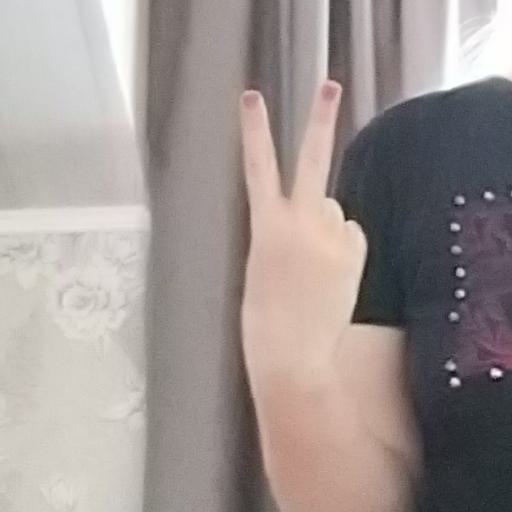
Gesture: peace_inverted